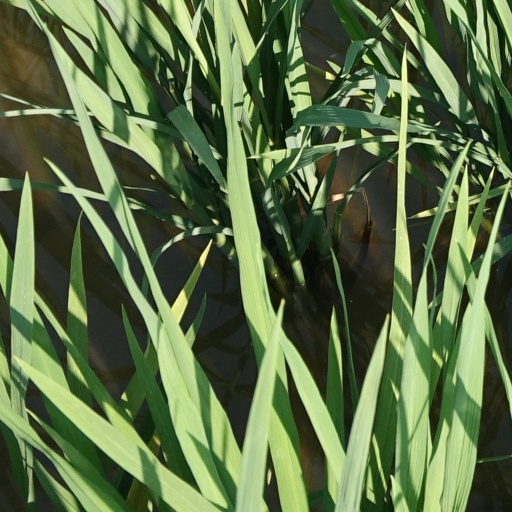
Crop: rice